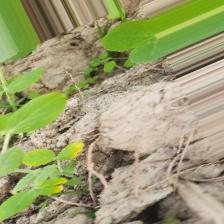
Label: Ascochyta blight